Benvenuto di Giovanni

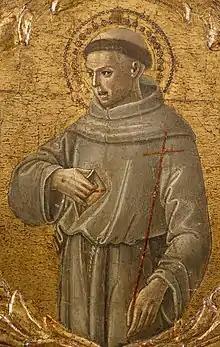
"St Francis of Assisi", c. 1475–1478

Benvenuto di Giovanni, also known as Benvenuto di Giovanni di Meo del Guasta (13 September 1436 – c. 1518) was an Italian painter and artist known for his choral miniatures, pavement designs, and frescoes. Working chiefly in Siena, he was first recognized to be working as an artist in 1453 and continued his work nearly until his death in approximately 1518. During his lifetime, he was influenced by various artists and in the 1480s, Benvenuto's style changed drastically.